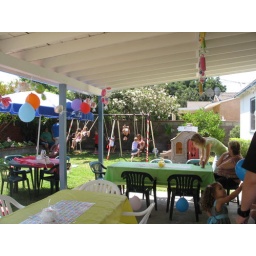
Handmade decorations--toilet paper rolls covered in colored tissue and wrapped with cellophane and paper bowls colored with markers or tissue &amp;amp; wrapped with cellophane also.